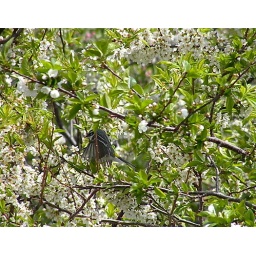
Yellow Rumped Warbler in apple tree